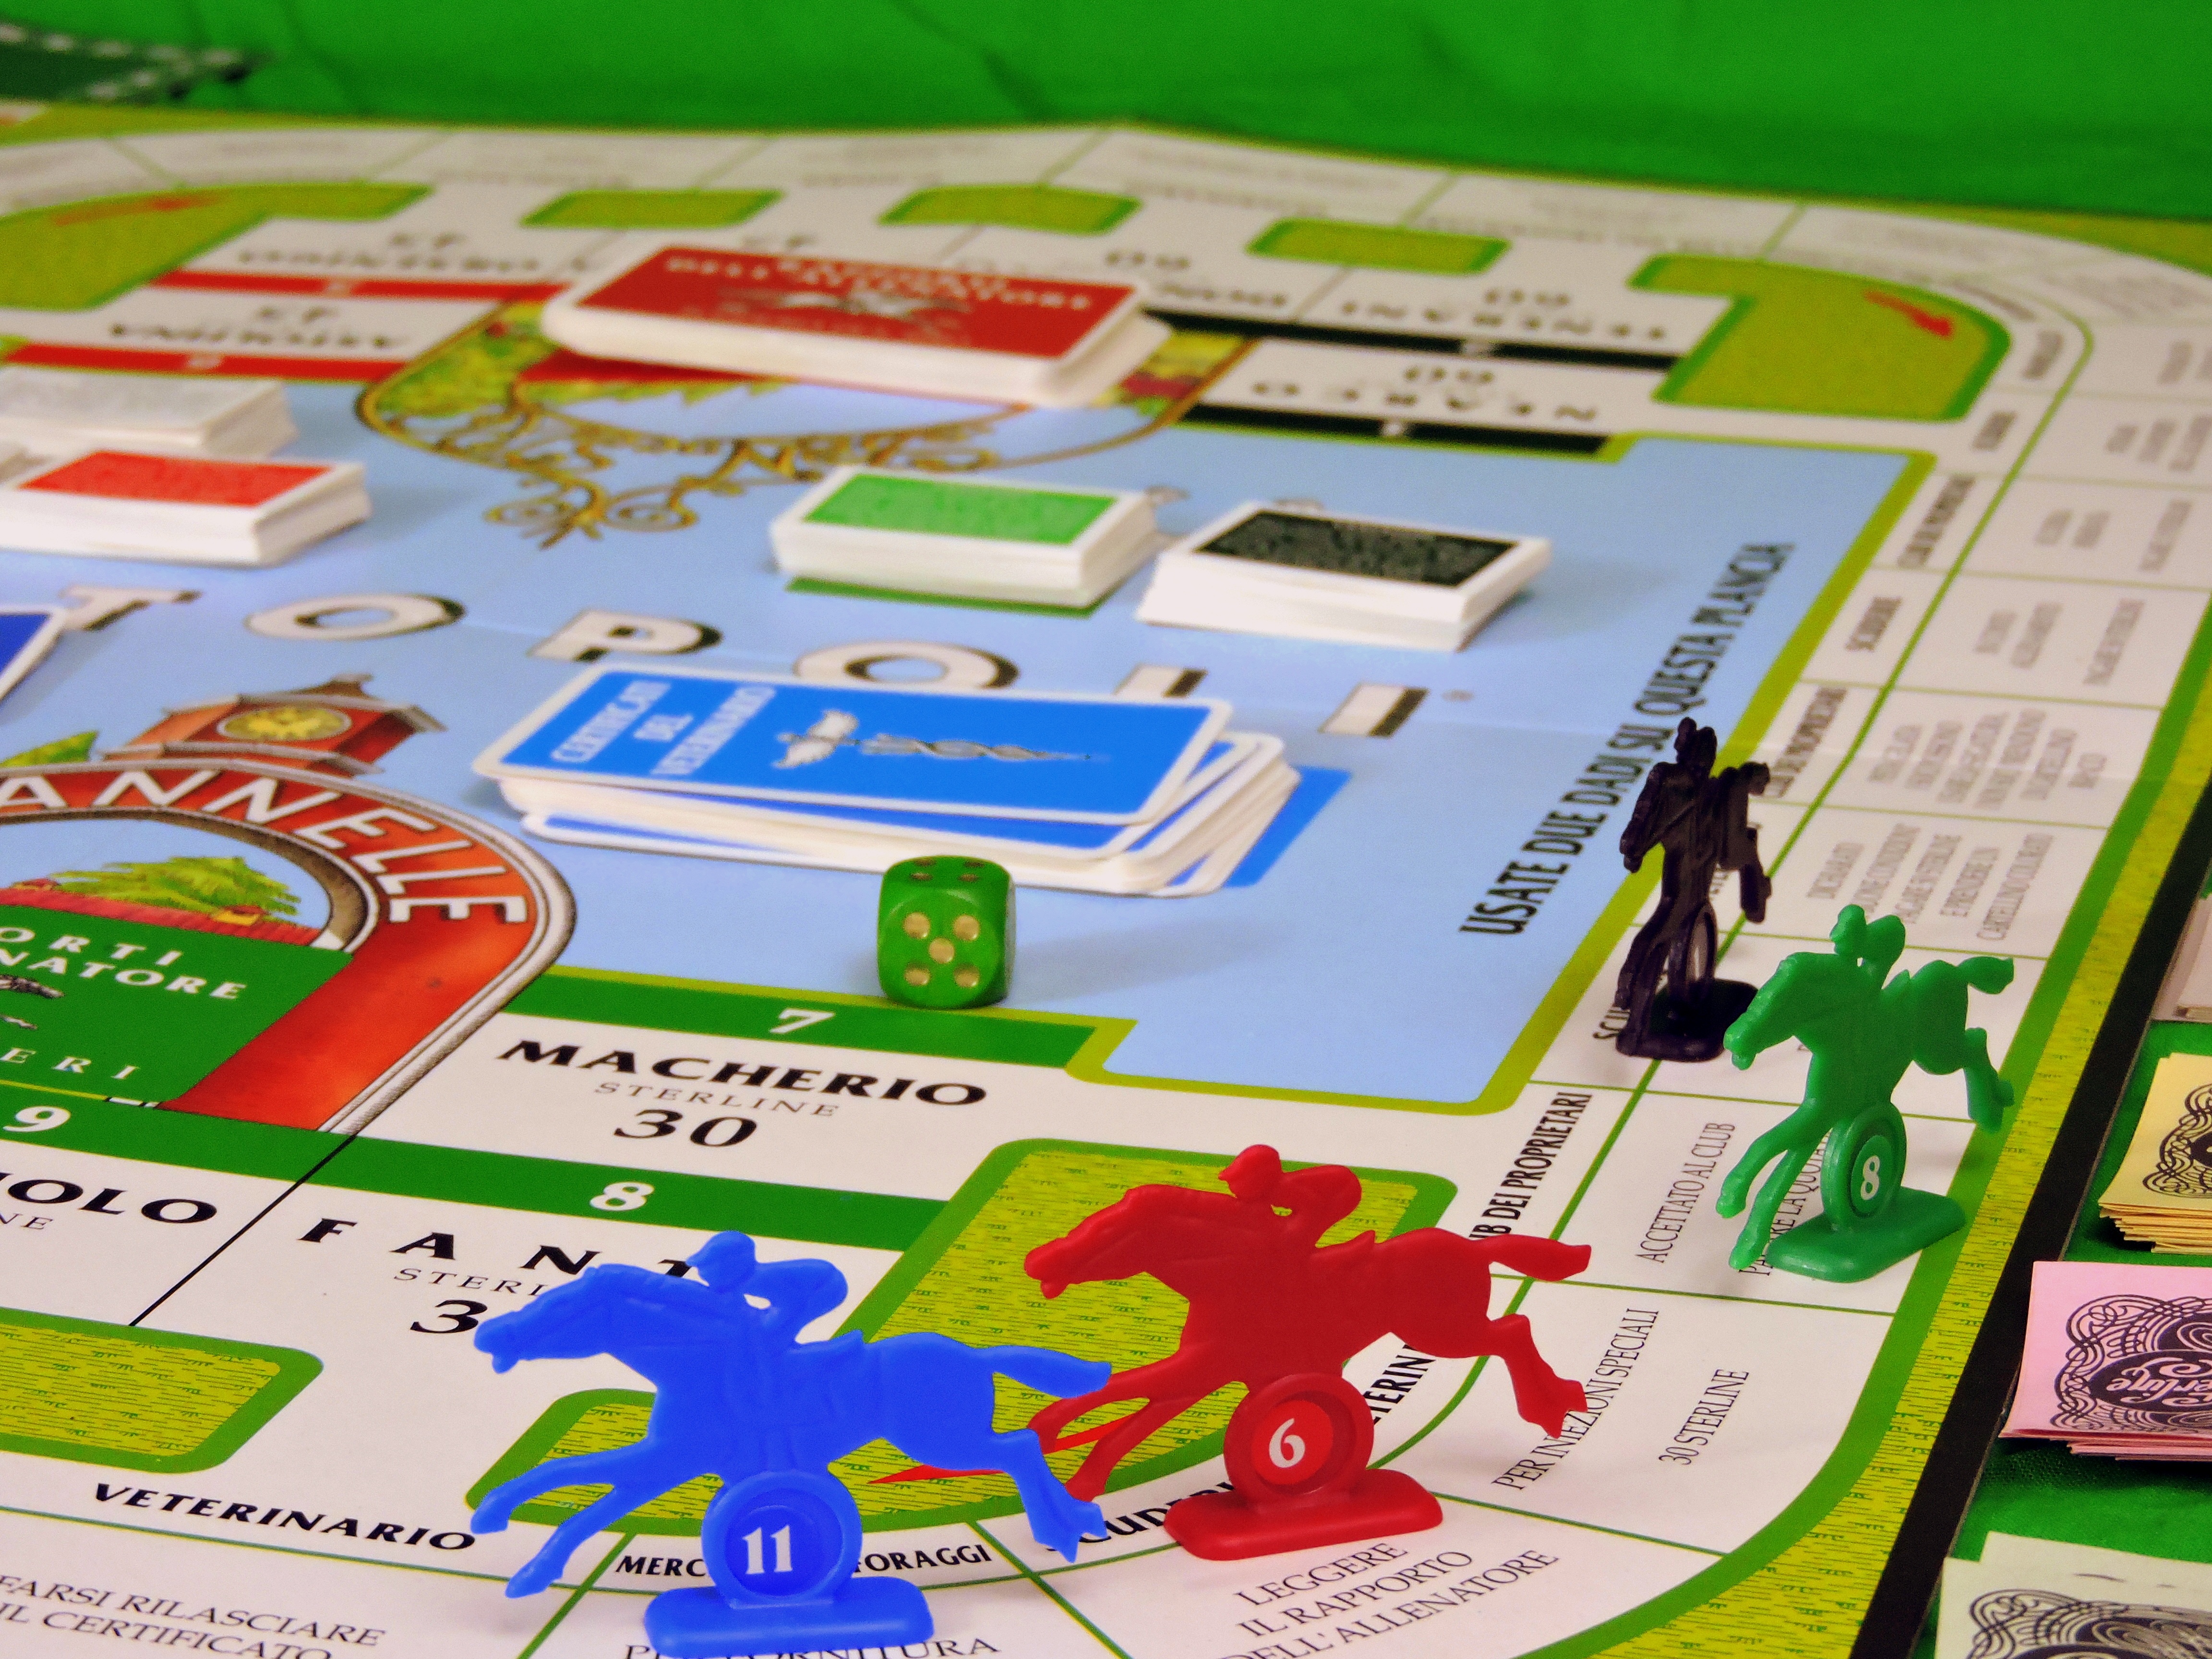
table, game, play, run, recreation, horse, money, nut, board game, race, games, bet, horse racing, pastime, indoor games and sports, tabletop game